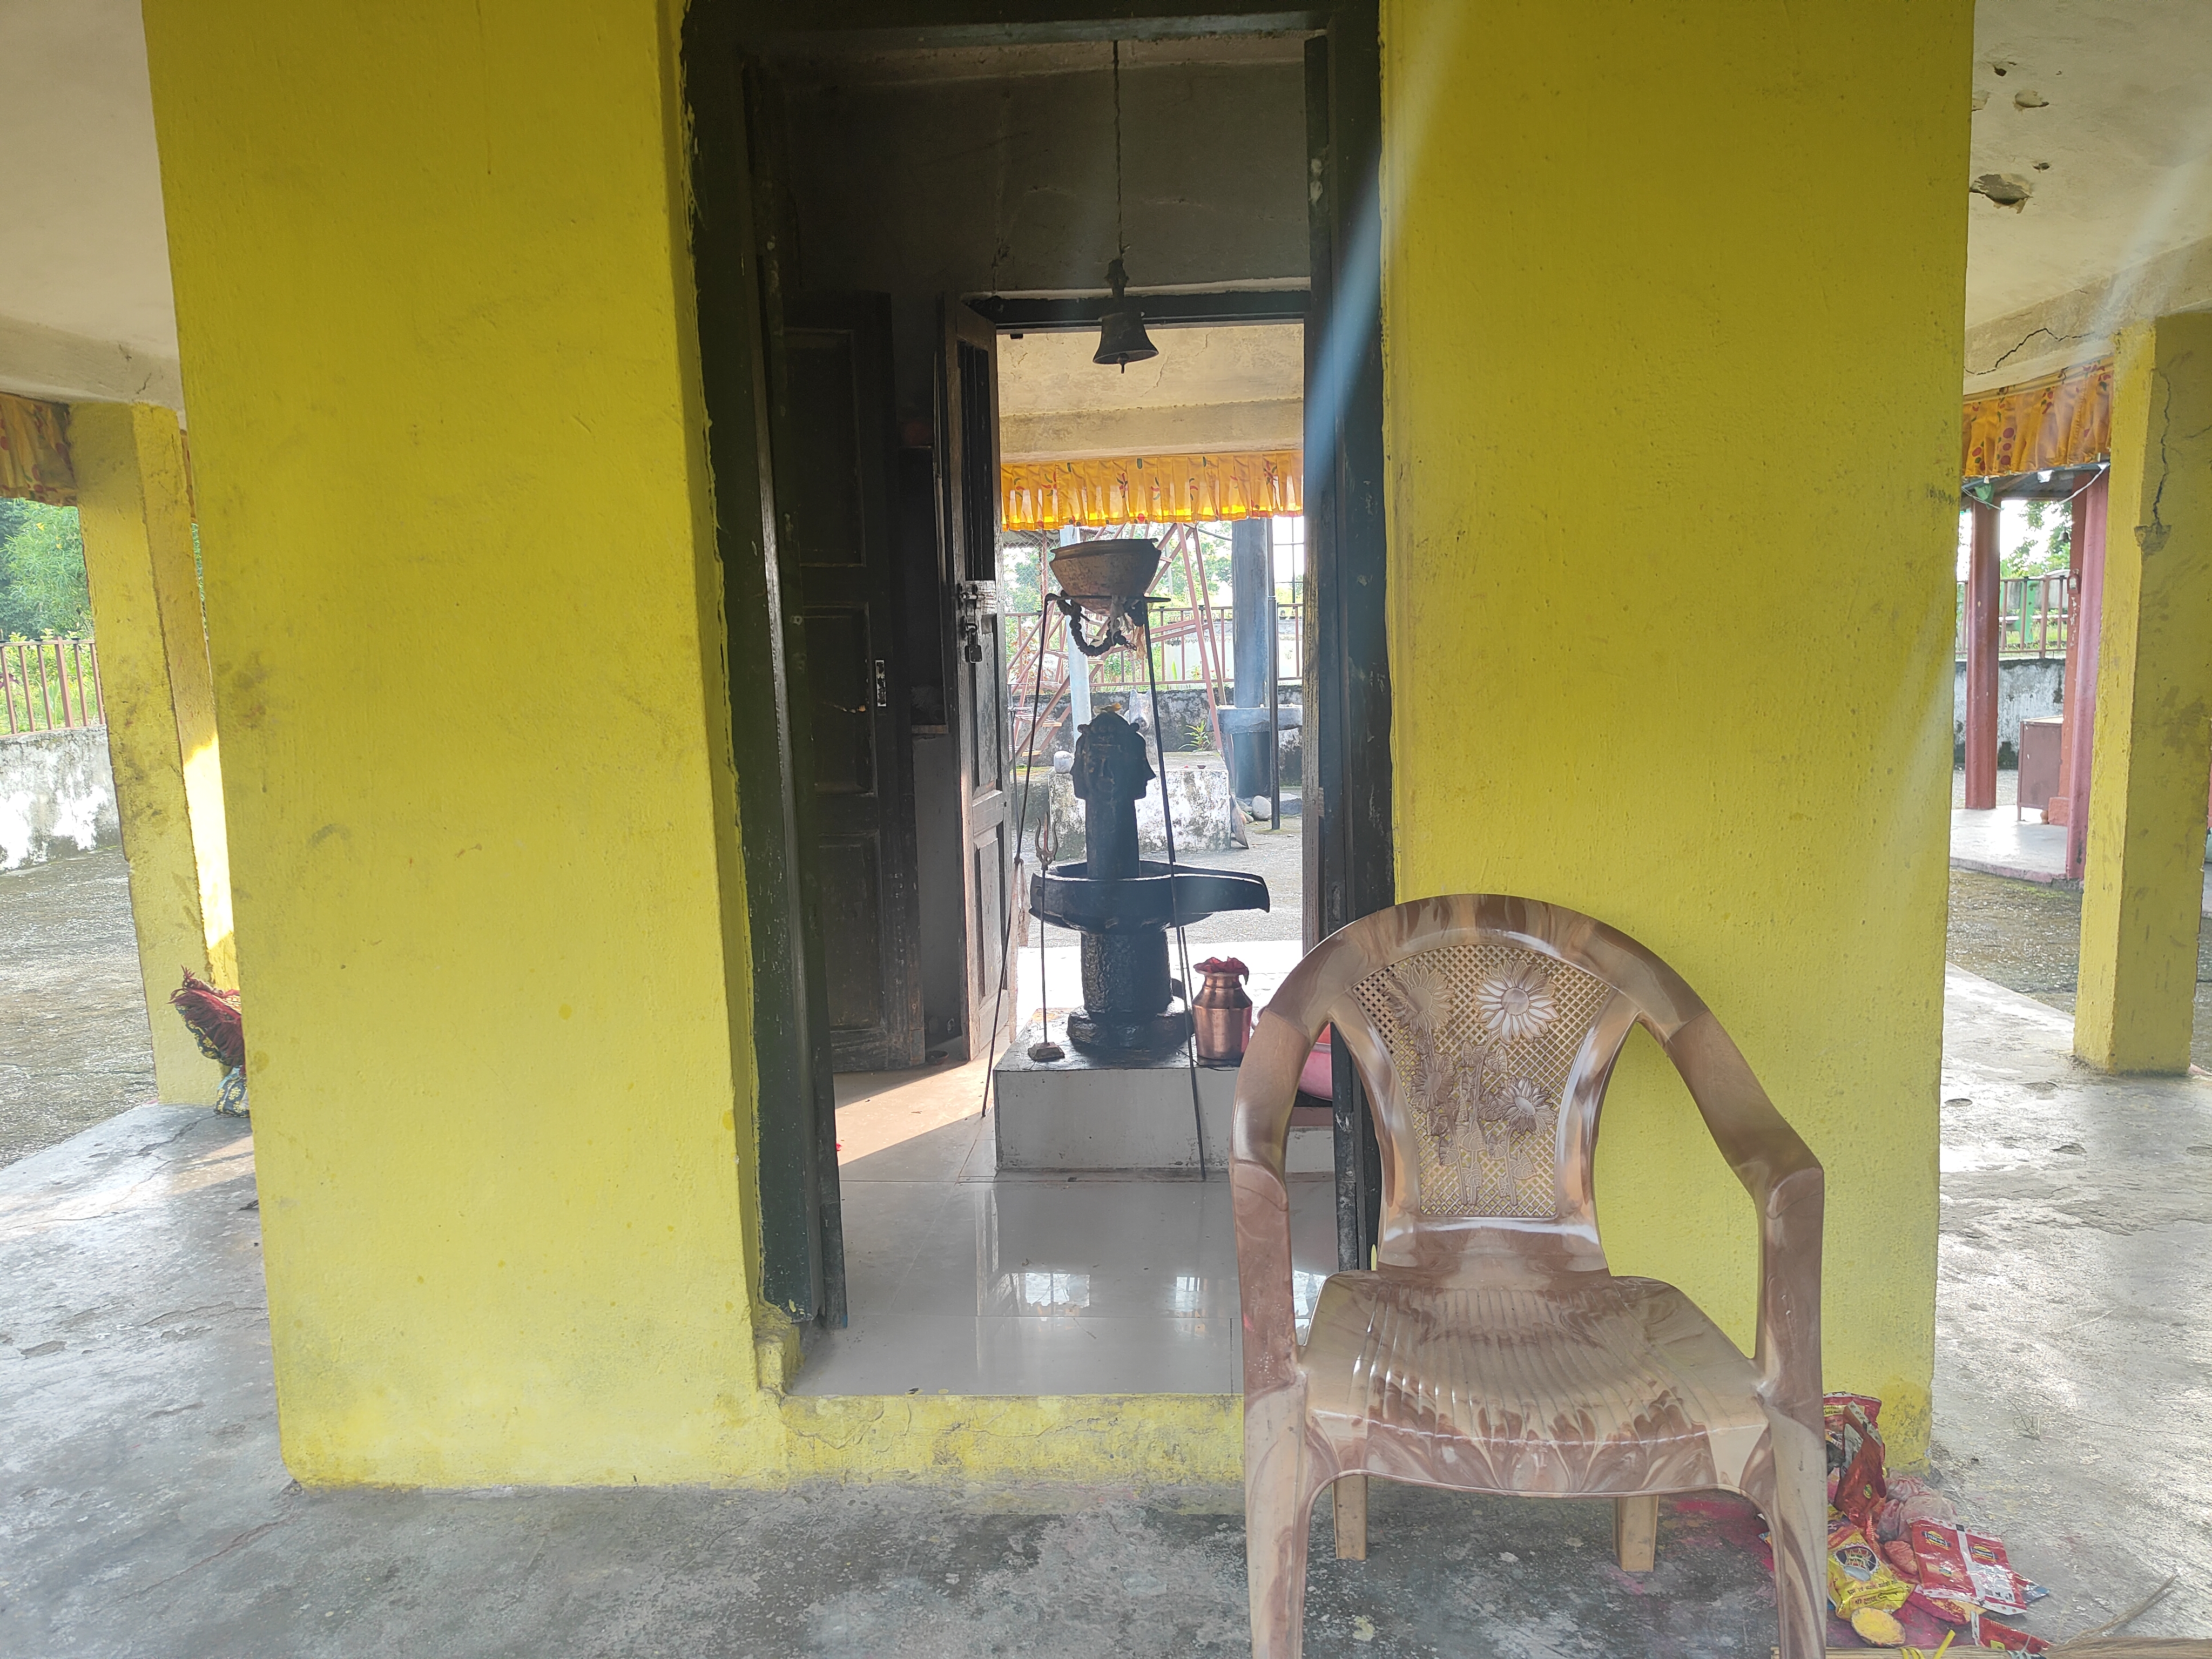
Heritage site: Bijayanagar_Gadesh_Mandir